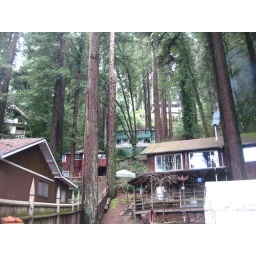
I love the staggered hillside living. Also, note all the trophies on display in the windows of the first house on the right